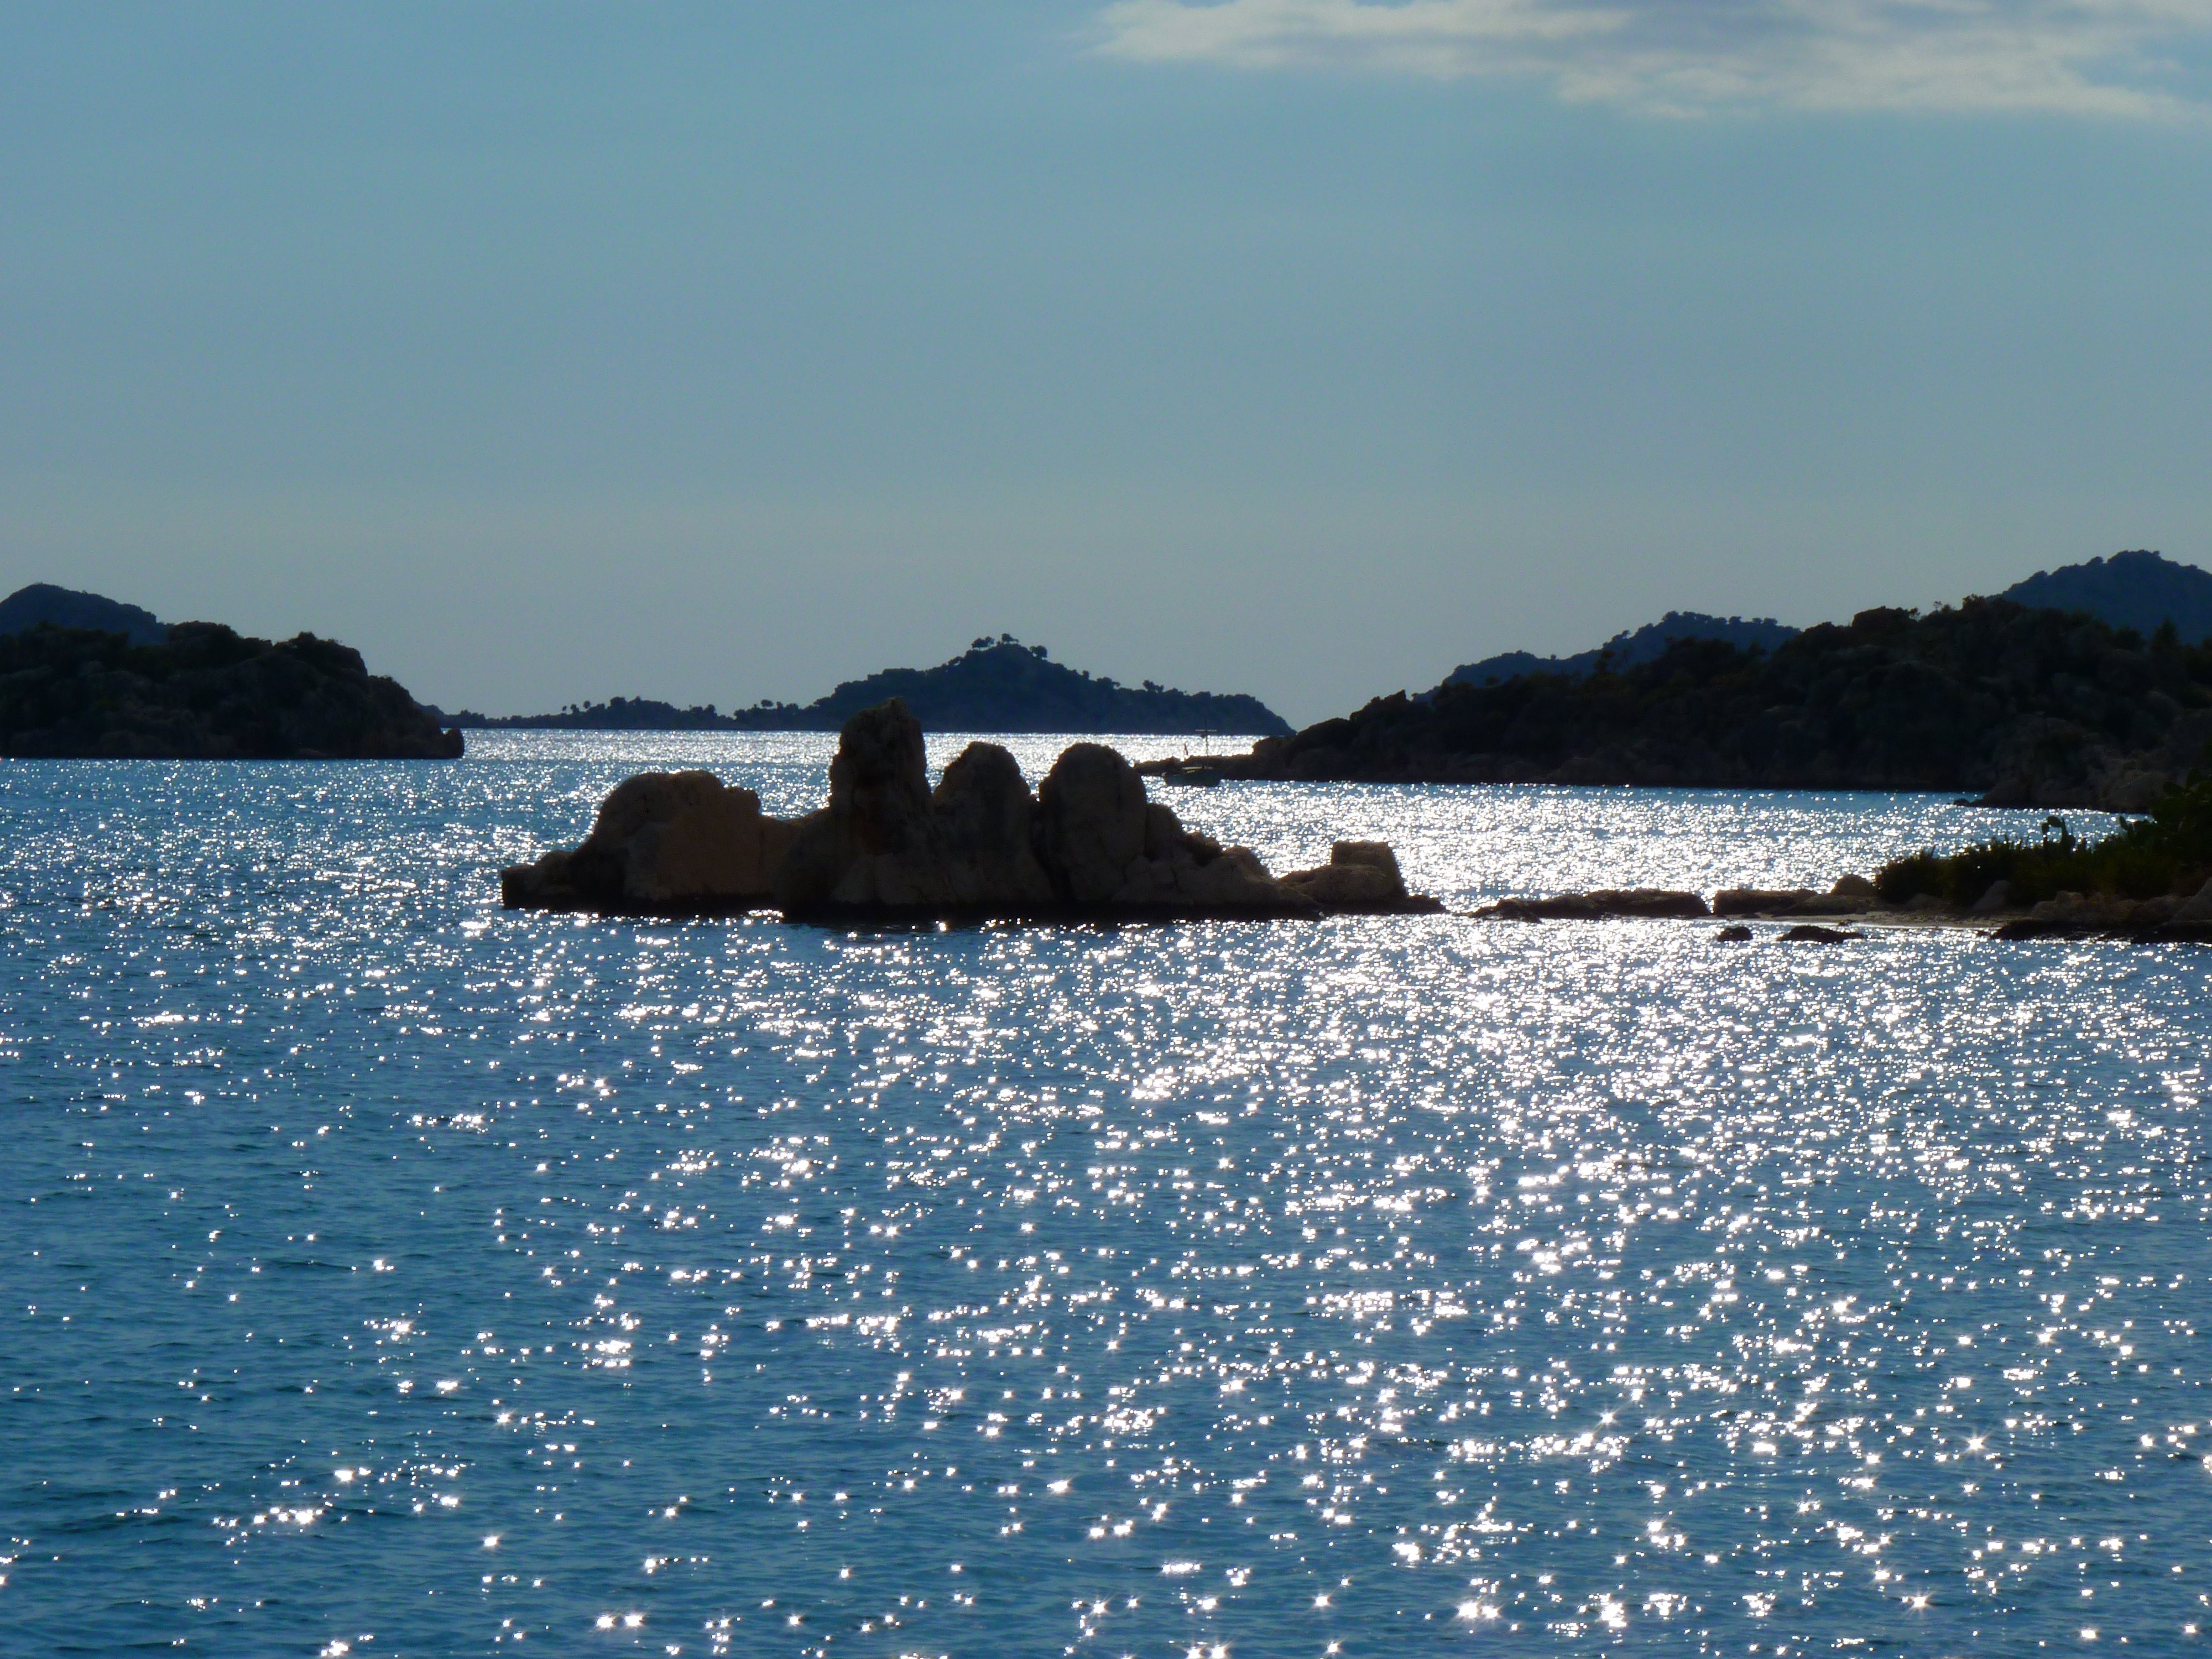
beach, sea, coast, water, ocean, horizon, light, boat, shore, wave, lake, reflection, vehicle, bay, island, body of water, boating, archipelago, loch, cape, islet, back light